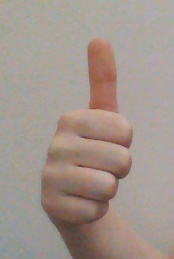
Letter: aleff